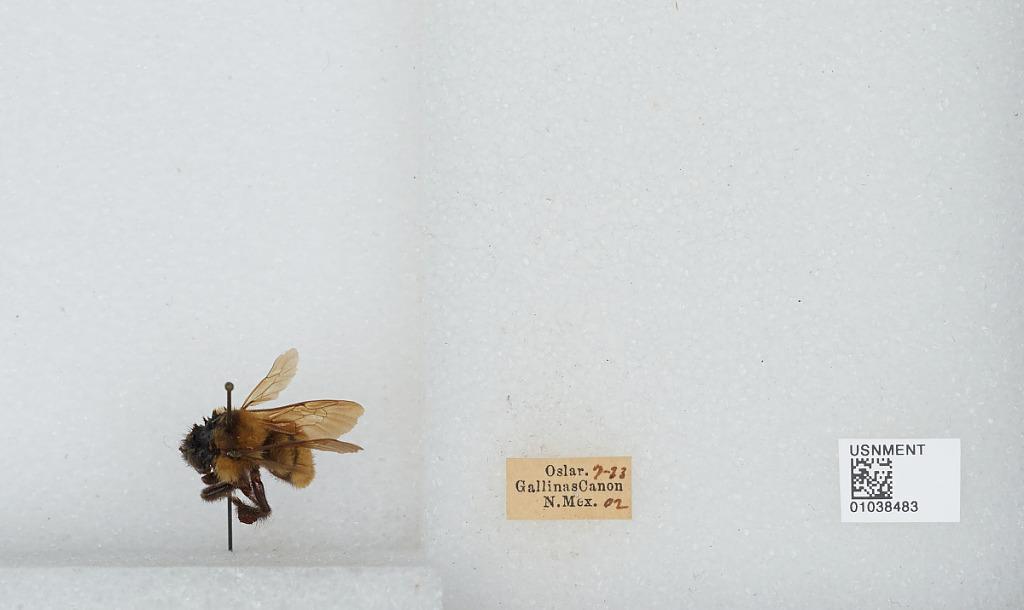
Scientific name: Bombus (Fervidobombus) sonorus Say
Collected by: Oslar
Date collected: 1902-7-23
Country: United States
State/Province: New Mexico
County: Grant
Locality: Gallinas Canyon
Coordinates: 34.1881, -107.329